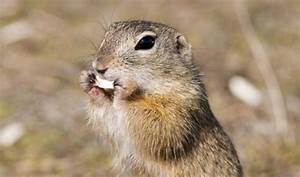
Label: scoiattolo